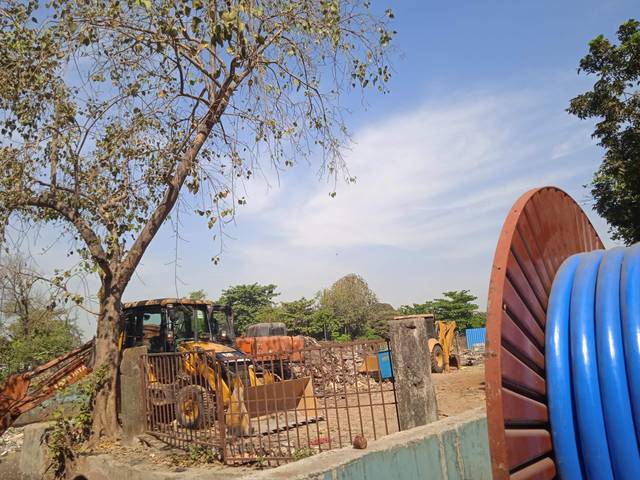
Region: India
Coordinates: 19.072, 72.896